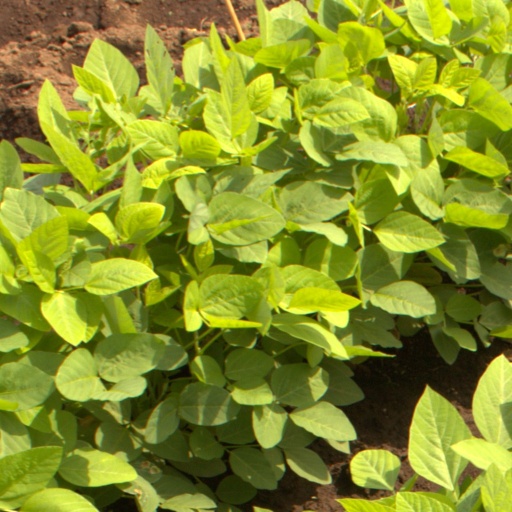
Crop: soybean